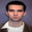
Label: man